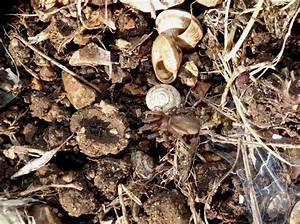
spider